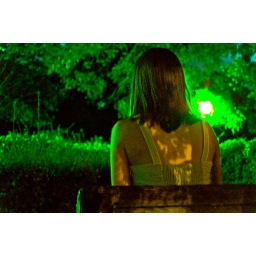
the girl in green 2